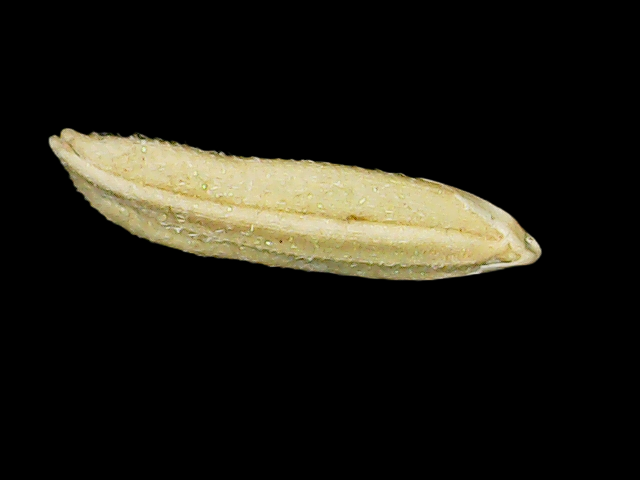
Rice variety: Binadhan16